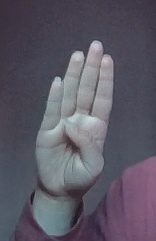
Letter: kaaf